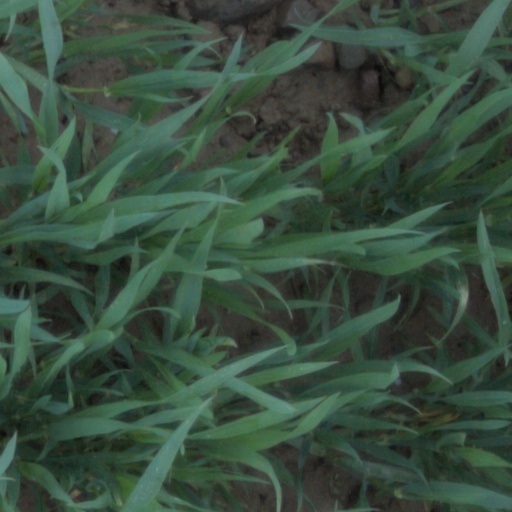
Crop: wheat